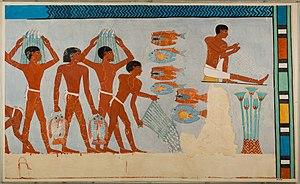
La tombe thébaine TT 73 est située à Cheikh Abd el-Gournah, dans la nécropole thébaine, sur la rive ouest du Nil, face à Louxor en Égypte.